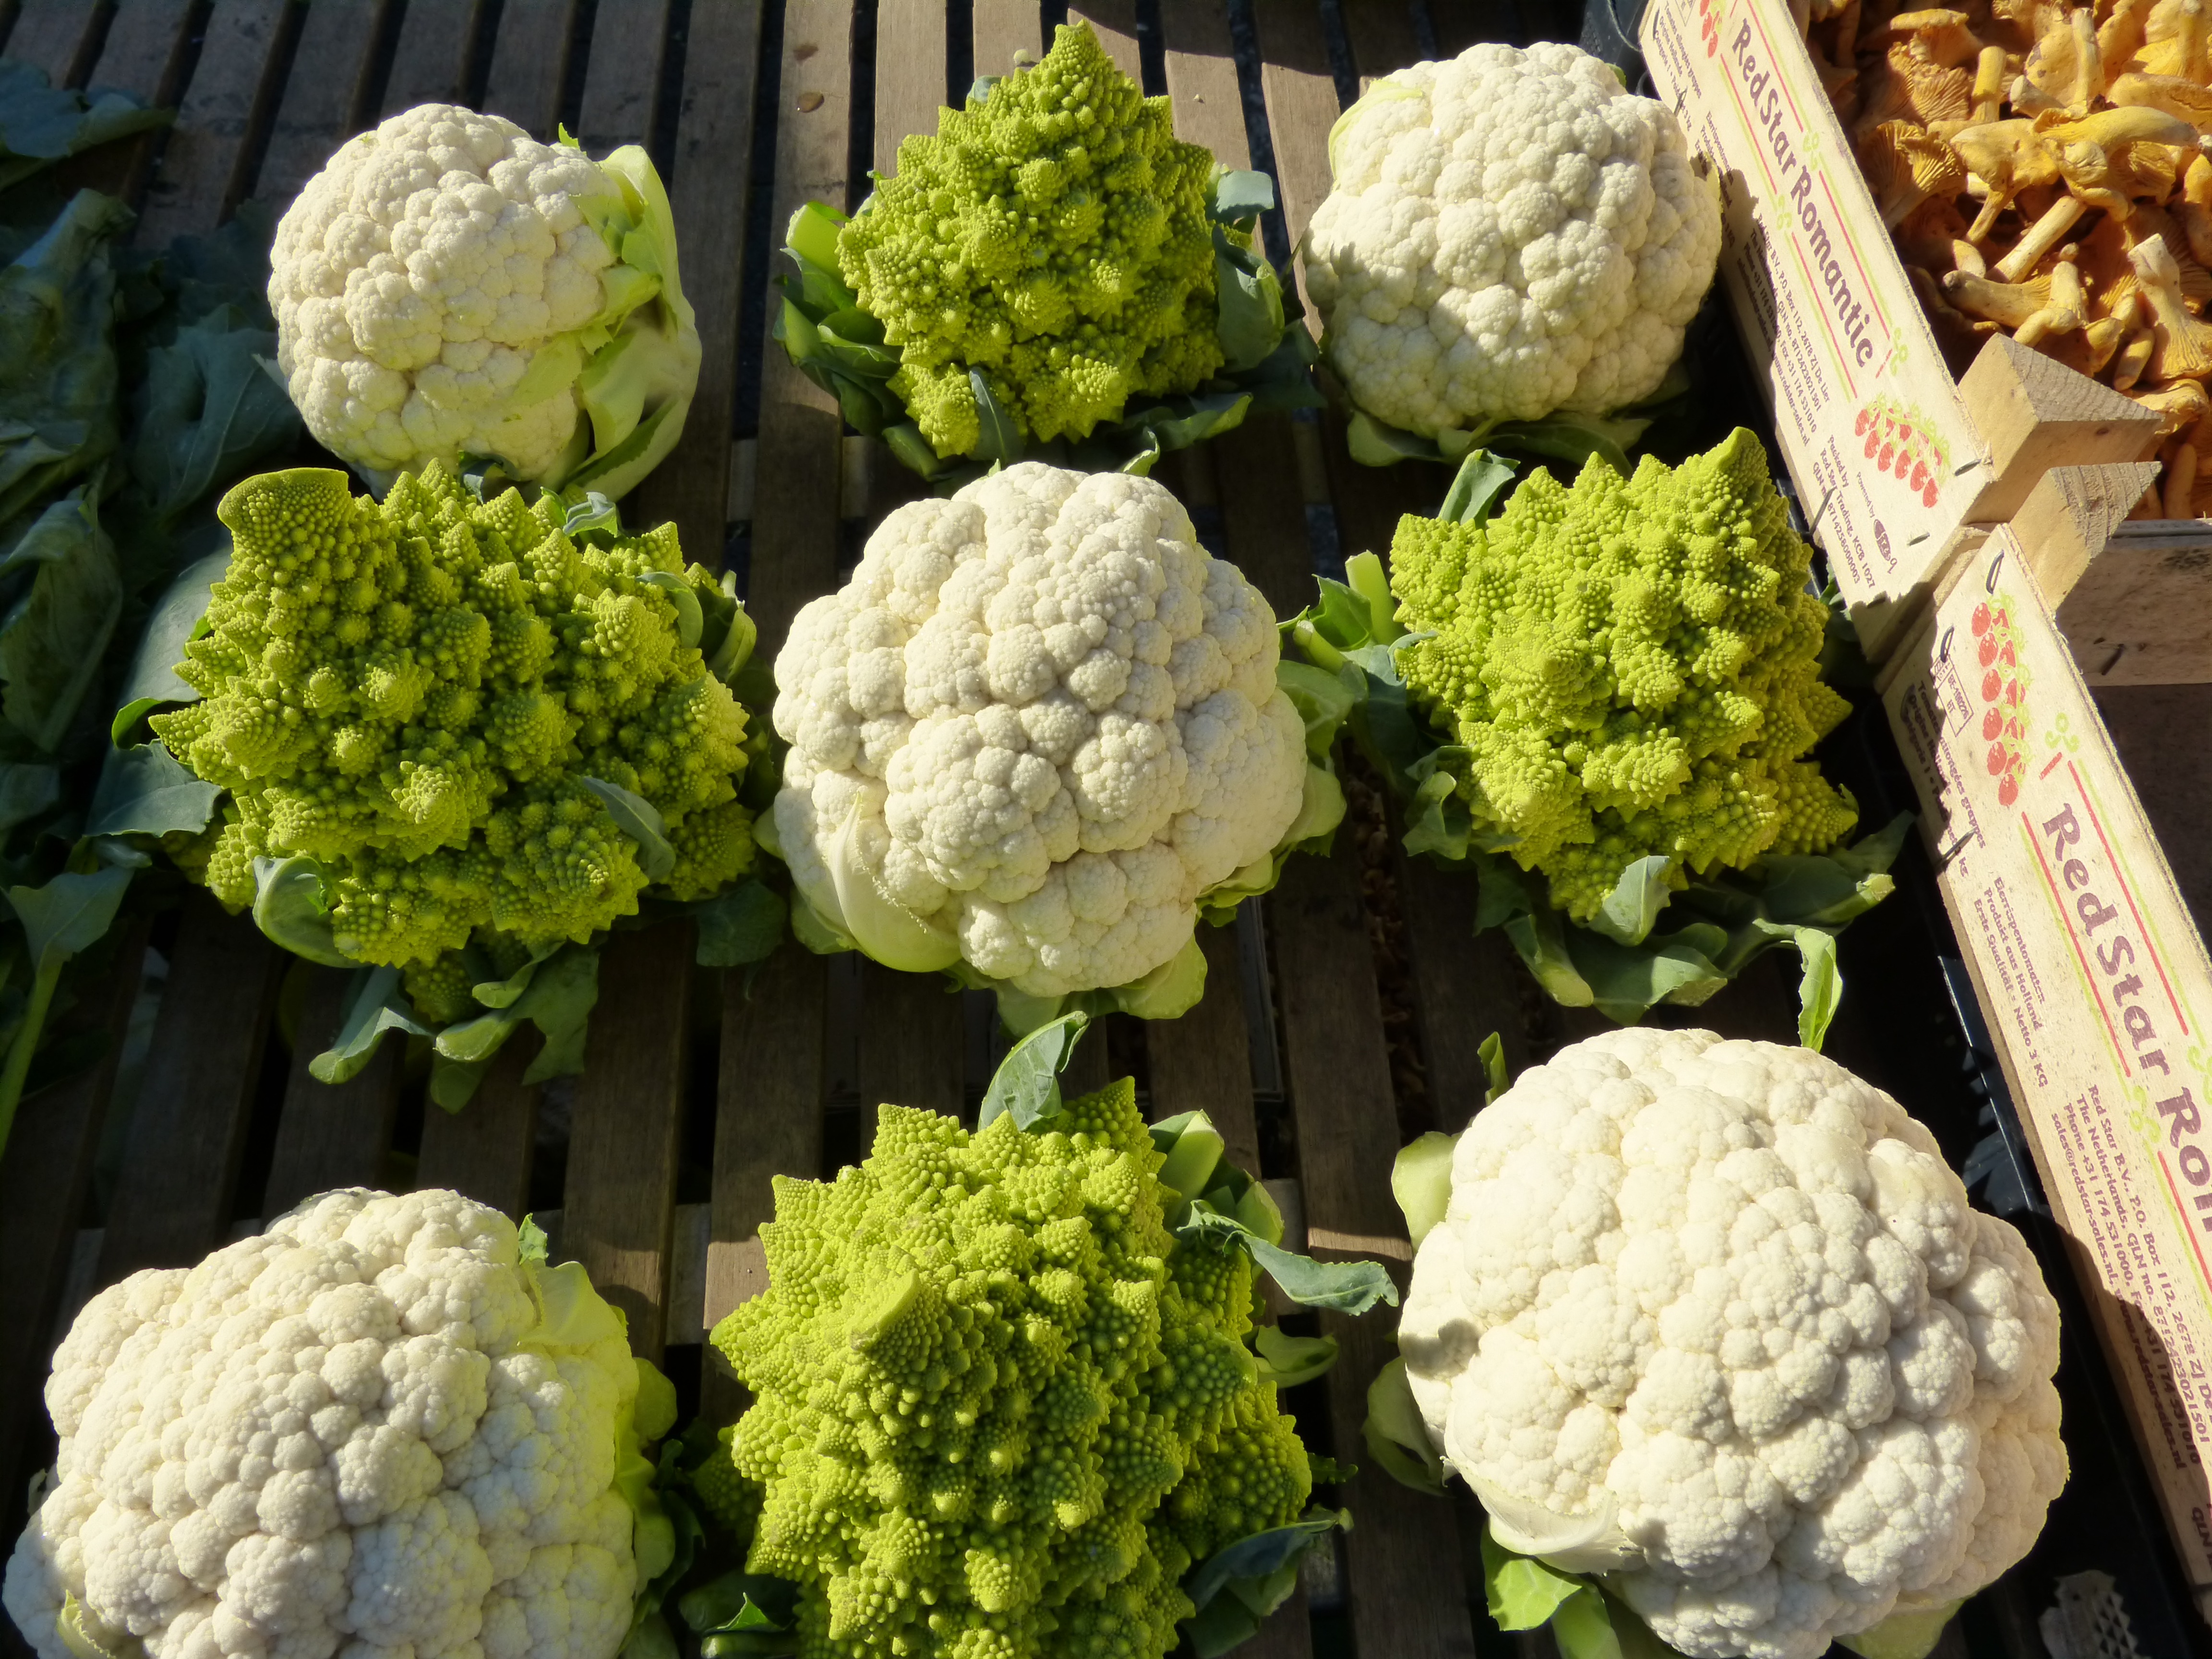
flower, food, produce, vegetable, healthy, vegetables, cabbage, vitamins, floristry, cauliflower, kohl, sugar apple, leaf vegetable, cruciferous vegetables, broccoflower